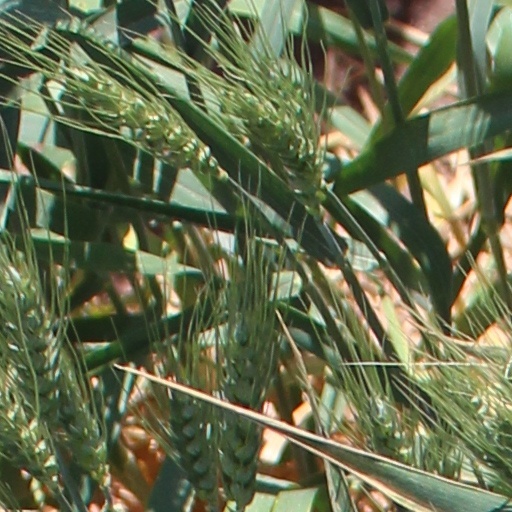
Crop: wheat